Question: Please indicate a possible affordance area of baseball bat that can be used for swinging
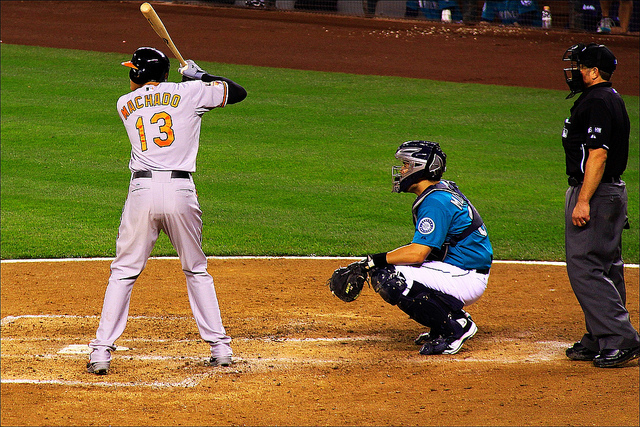
Answer: [176.238, 54.9, 210.583, 93.853]